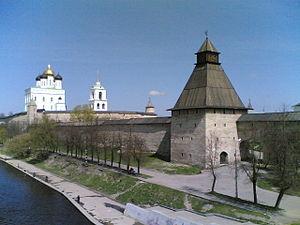
Le Siège de Pskov (1615) est un épisode de la Guerre d'Ingrie. La Suède, avec son armée sous la direction de Gustave II Adolphe, assiège la ville de Pskov défendue par la garnison du tsar de Russie sous le commandement de Vasili Morozov. Le siège se poursuit durant deux mois et demi et se termine par la défaire des assaillants suédois.